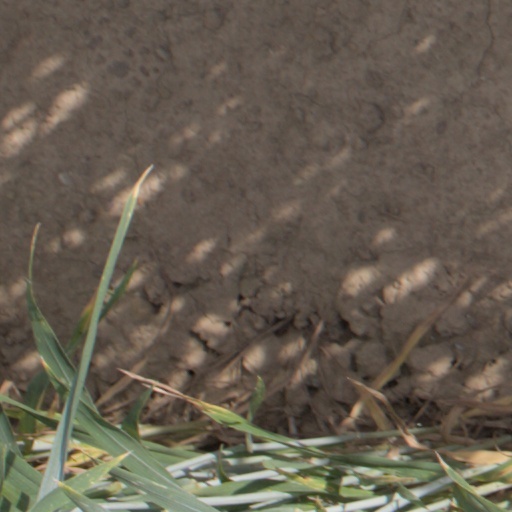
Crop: wheat